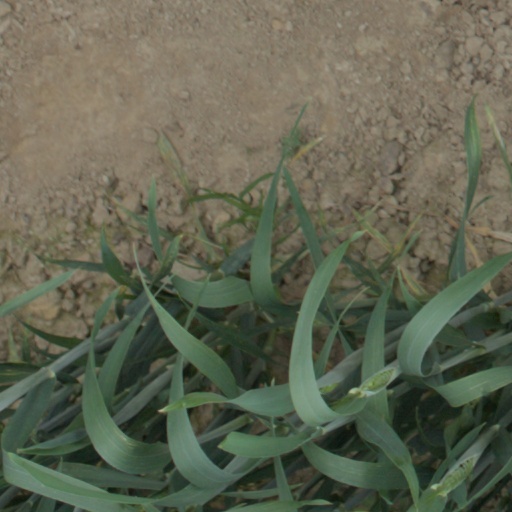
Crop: wheat